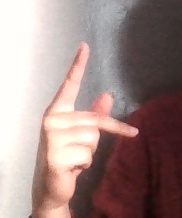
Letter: dha